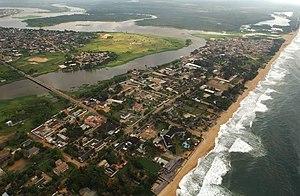
Grand-Bassam est une ville historique et une ancienne capitale de la Côte d'Ivoire. Située à 43 kilomètres à l'est d'Abidjan, la localité de Grand-Bassam est le chef-lieu du département de Grand-Bassam dans la région du Sud-Comoé. Le nom de la ville vient l'expression Abouré « Alsam » qui veut dire « Il fait nuit » et de l'expression appolonien « Ba-souan » qui signifie « viens me charger ».